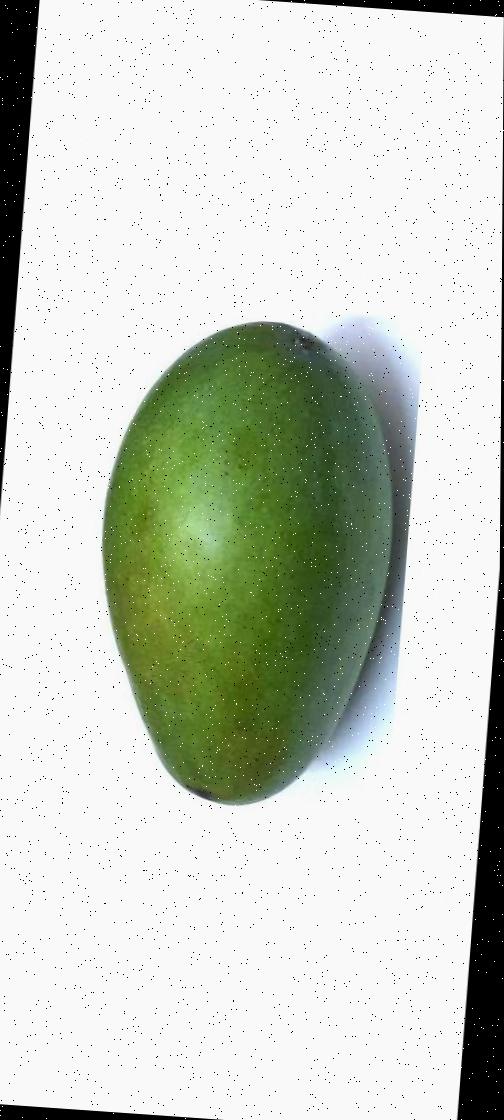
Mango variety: Rupali